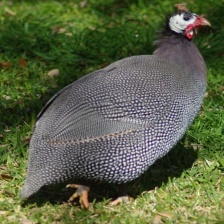
Species: GUINEAFOWL
Scientific name: NUMIDIDAE